Licton Springs, Seattle

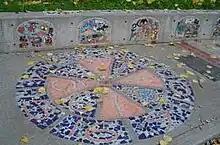
Mosaic tile at Licton Springs Park, Seattle, Washington

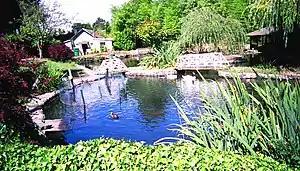
Exotic waterfowl habitat at Pillings Pond

The Everett and Interurban Railway Company (1900–1936) came past the neighborhood in 1906. The trolleys became a part of everyday life and development of residential neighborhoods around trolley stops. Running on a narrow right-of-way through backyards, the whistle became part of the atmosphere of neighborhoods like Licton Springs. In the early years, the line ran through cut forest and rural farms. A few sawmills along the way gave the line a business hauling lumber. The rough wagon road became Aurora Avenue N (1930) after being paved with brick (1913) and asphalt (1928). A most distinctive early feature was the motorist "tourist camps", "auto camps", and later, "auto courts", then the now-familiar motels. One or two still remained at the turn of the 21st century.